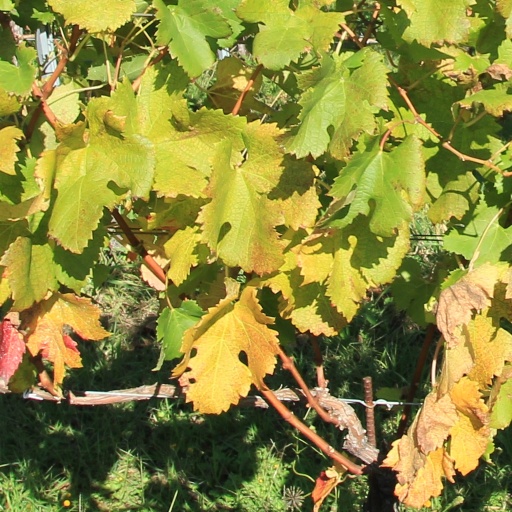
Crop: grape